Wrexham

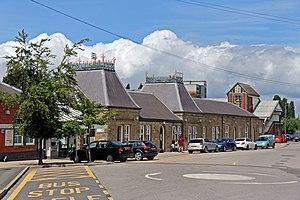
Wrexham General railway station building

Wrexham's newspapers include two daily titles, Reach plc's "Daily Post" run remotely, and Newsquest's "The Leader" (formerly "Wrexham Evening Leader") run from Mold.